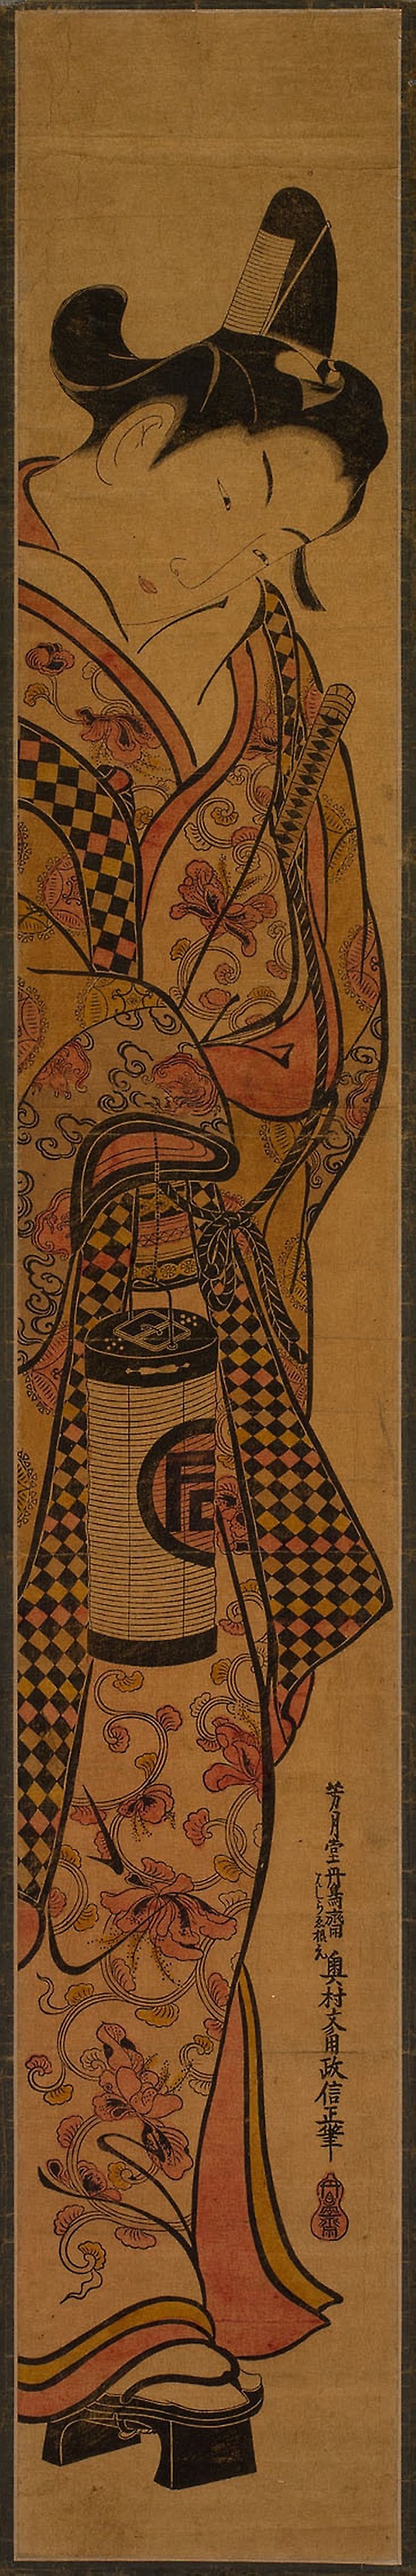
art, textile, modern art, visual arts, painting